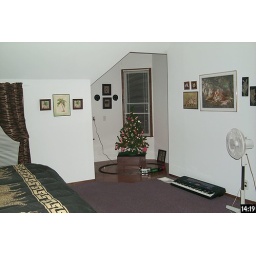
Our Little Christmas tree in our bedroom